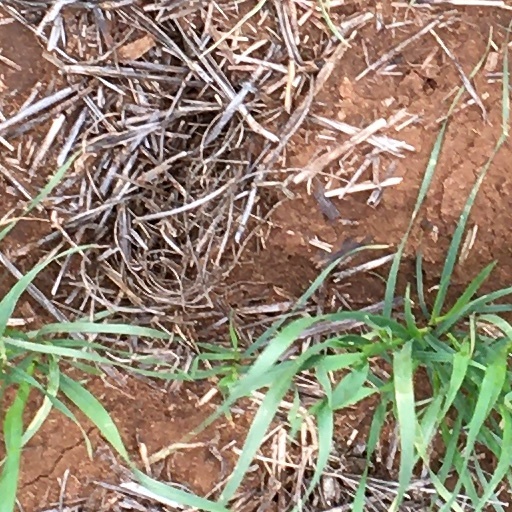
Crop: wheat